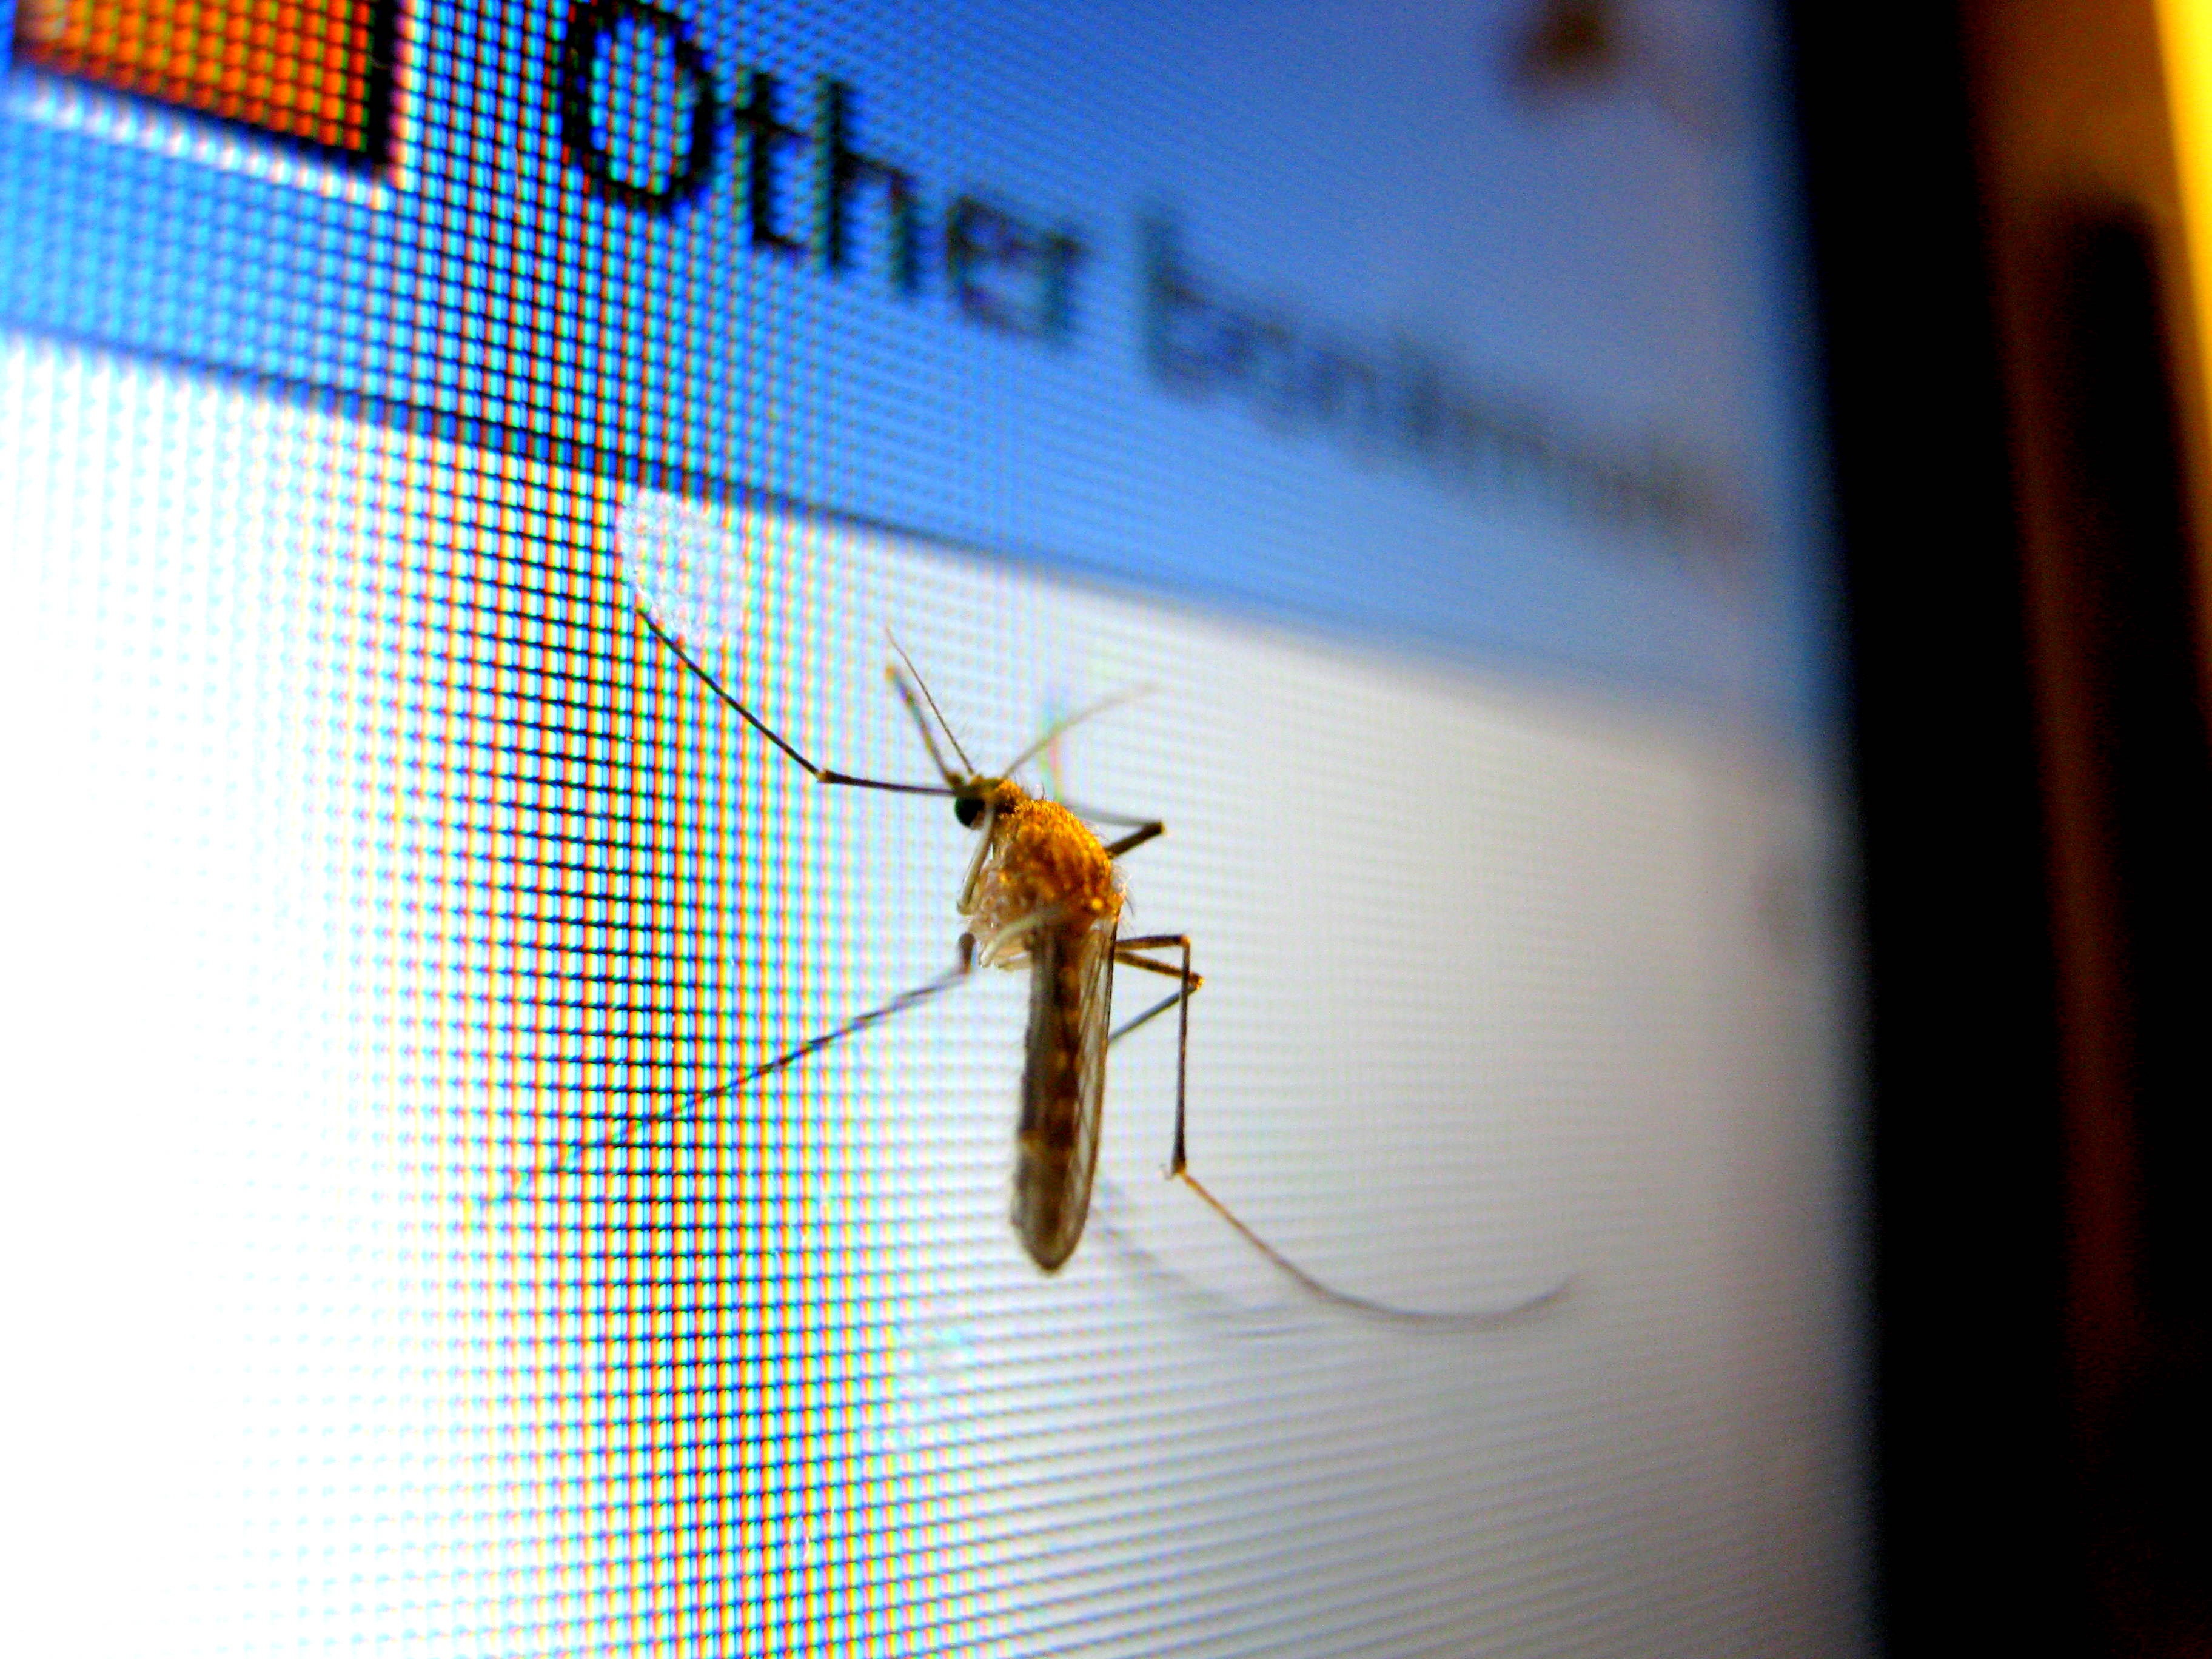
wing, fly, insect, parasite, fauna, invertebrate, monitor, display, mosquito, pest, arthropod